Multiple-unit train control

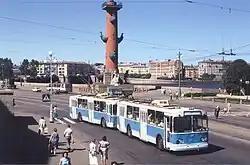
Two ZiU-9 trolleybuses operating in multiple-unit control in Saint Petersburg, USSR

Sprague's MU system was adopted for use by diesel–electric locomotives and electric locomotives in the 1920s; however, these early control connections were entirely pneumatic. Today's modern MU control utilizes both pneumatic elements for brake control and electric elements for throttle setting, dynamic braking, and fault lights.